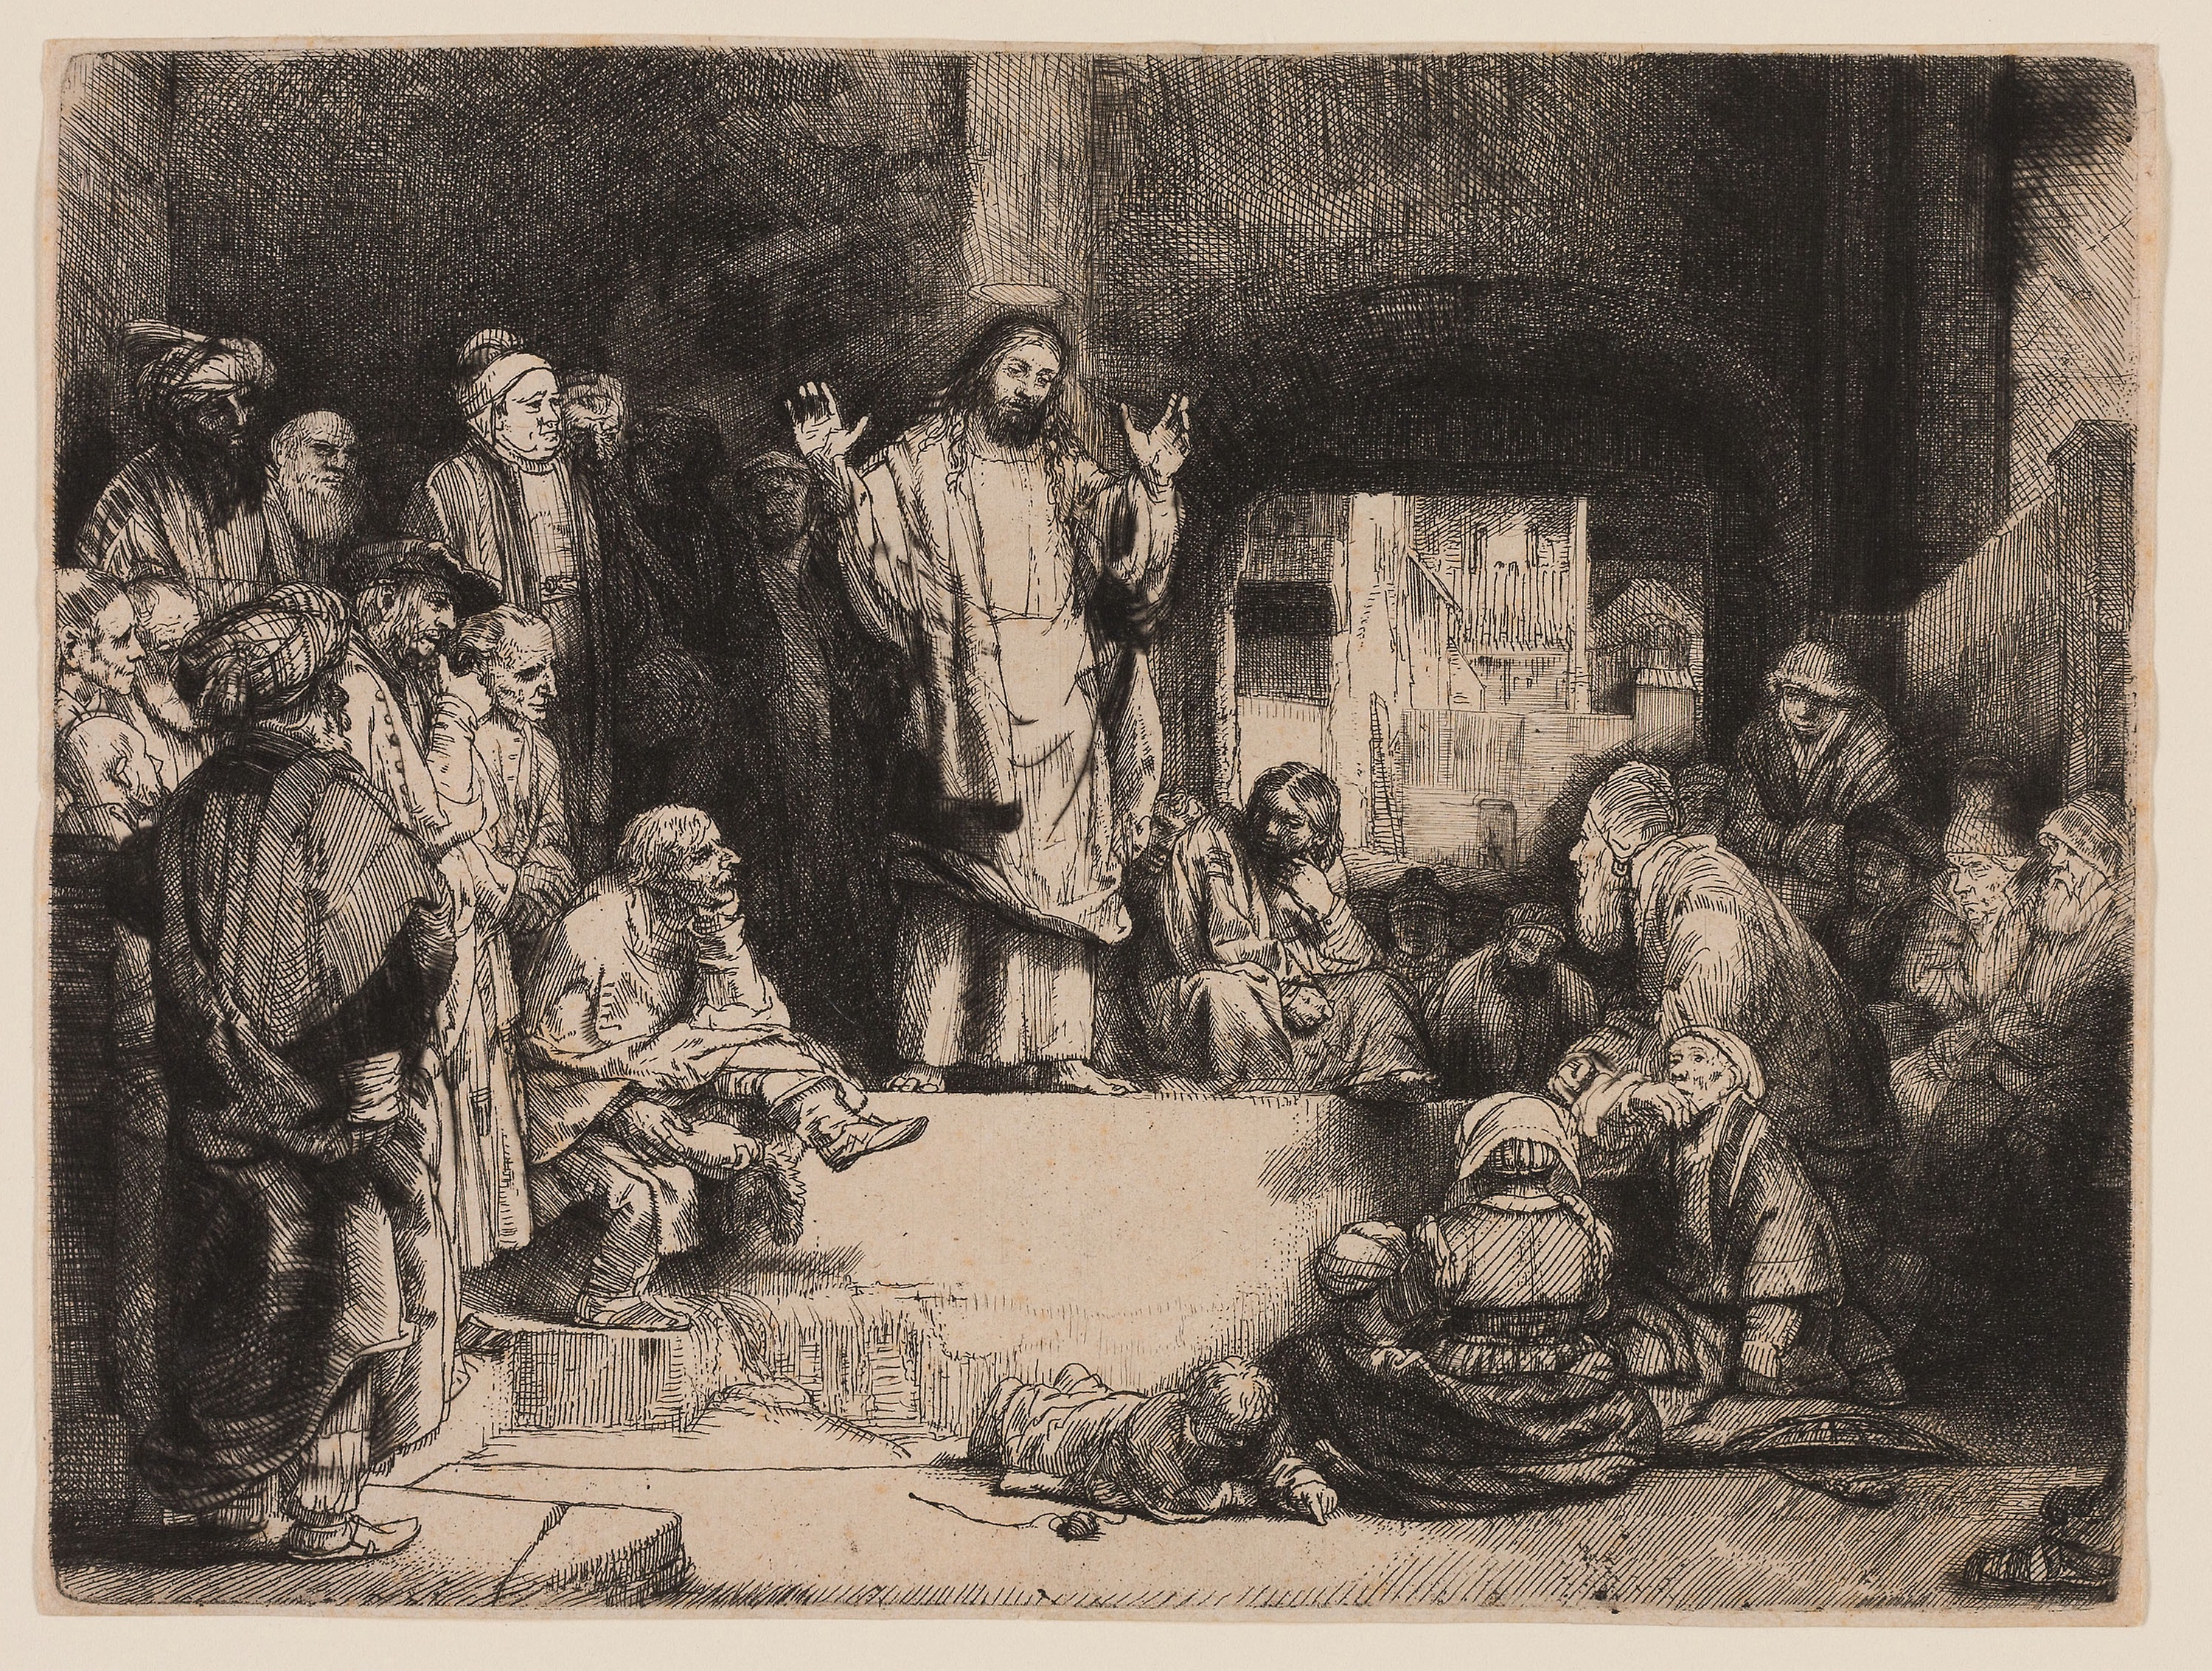
art, history, vintage clothing, painting, human behavior, stock photography, visual arts, antique